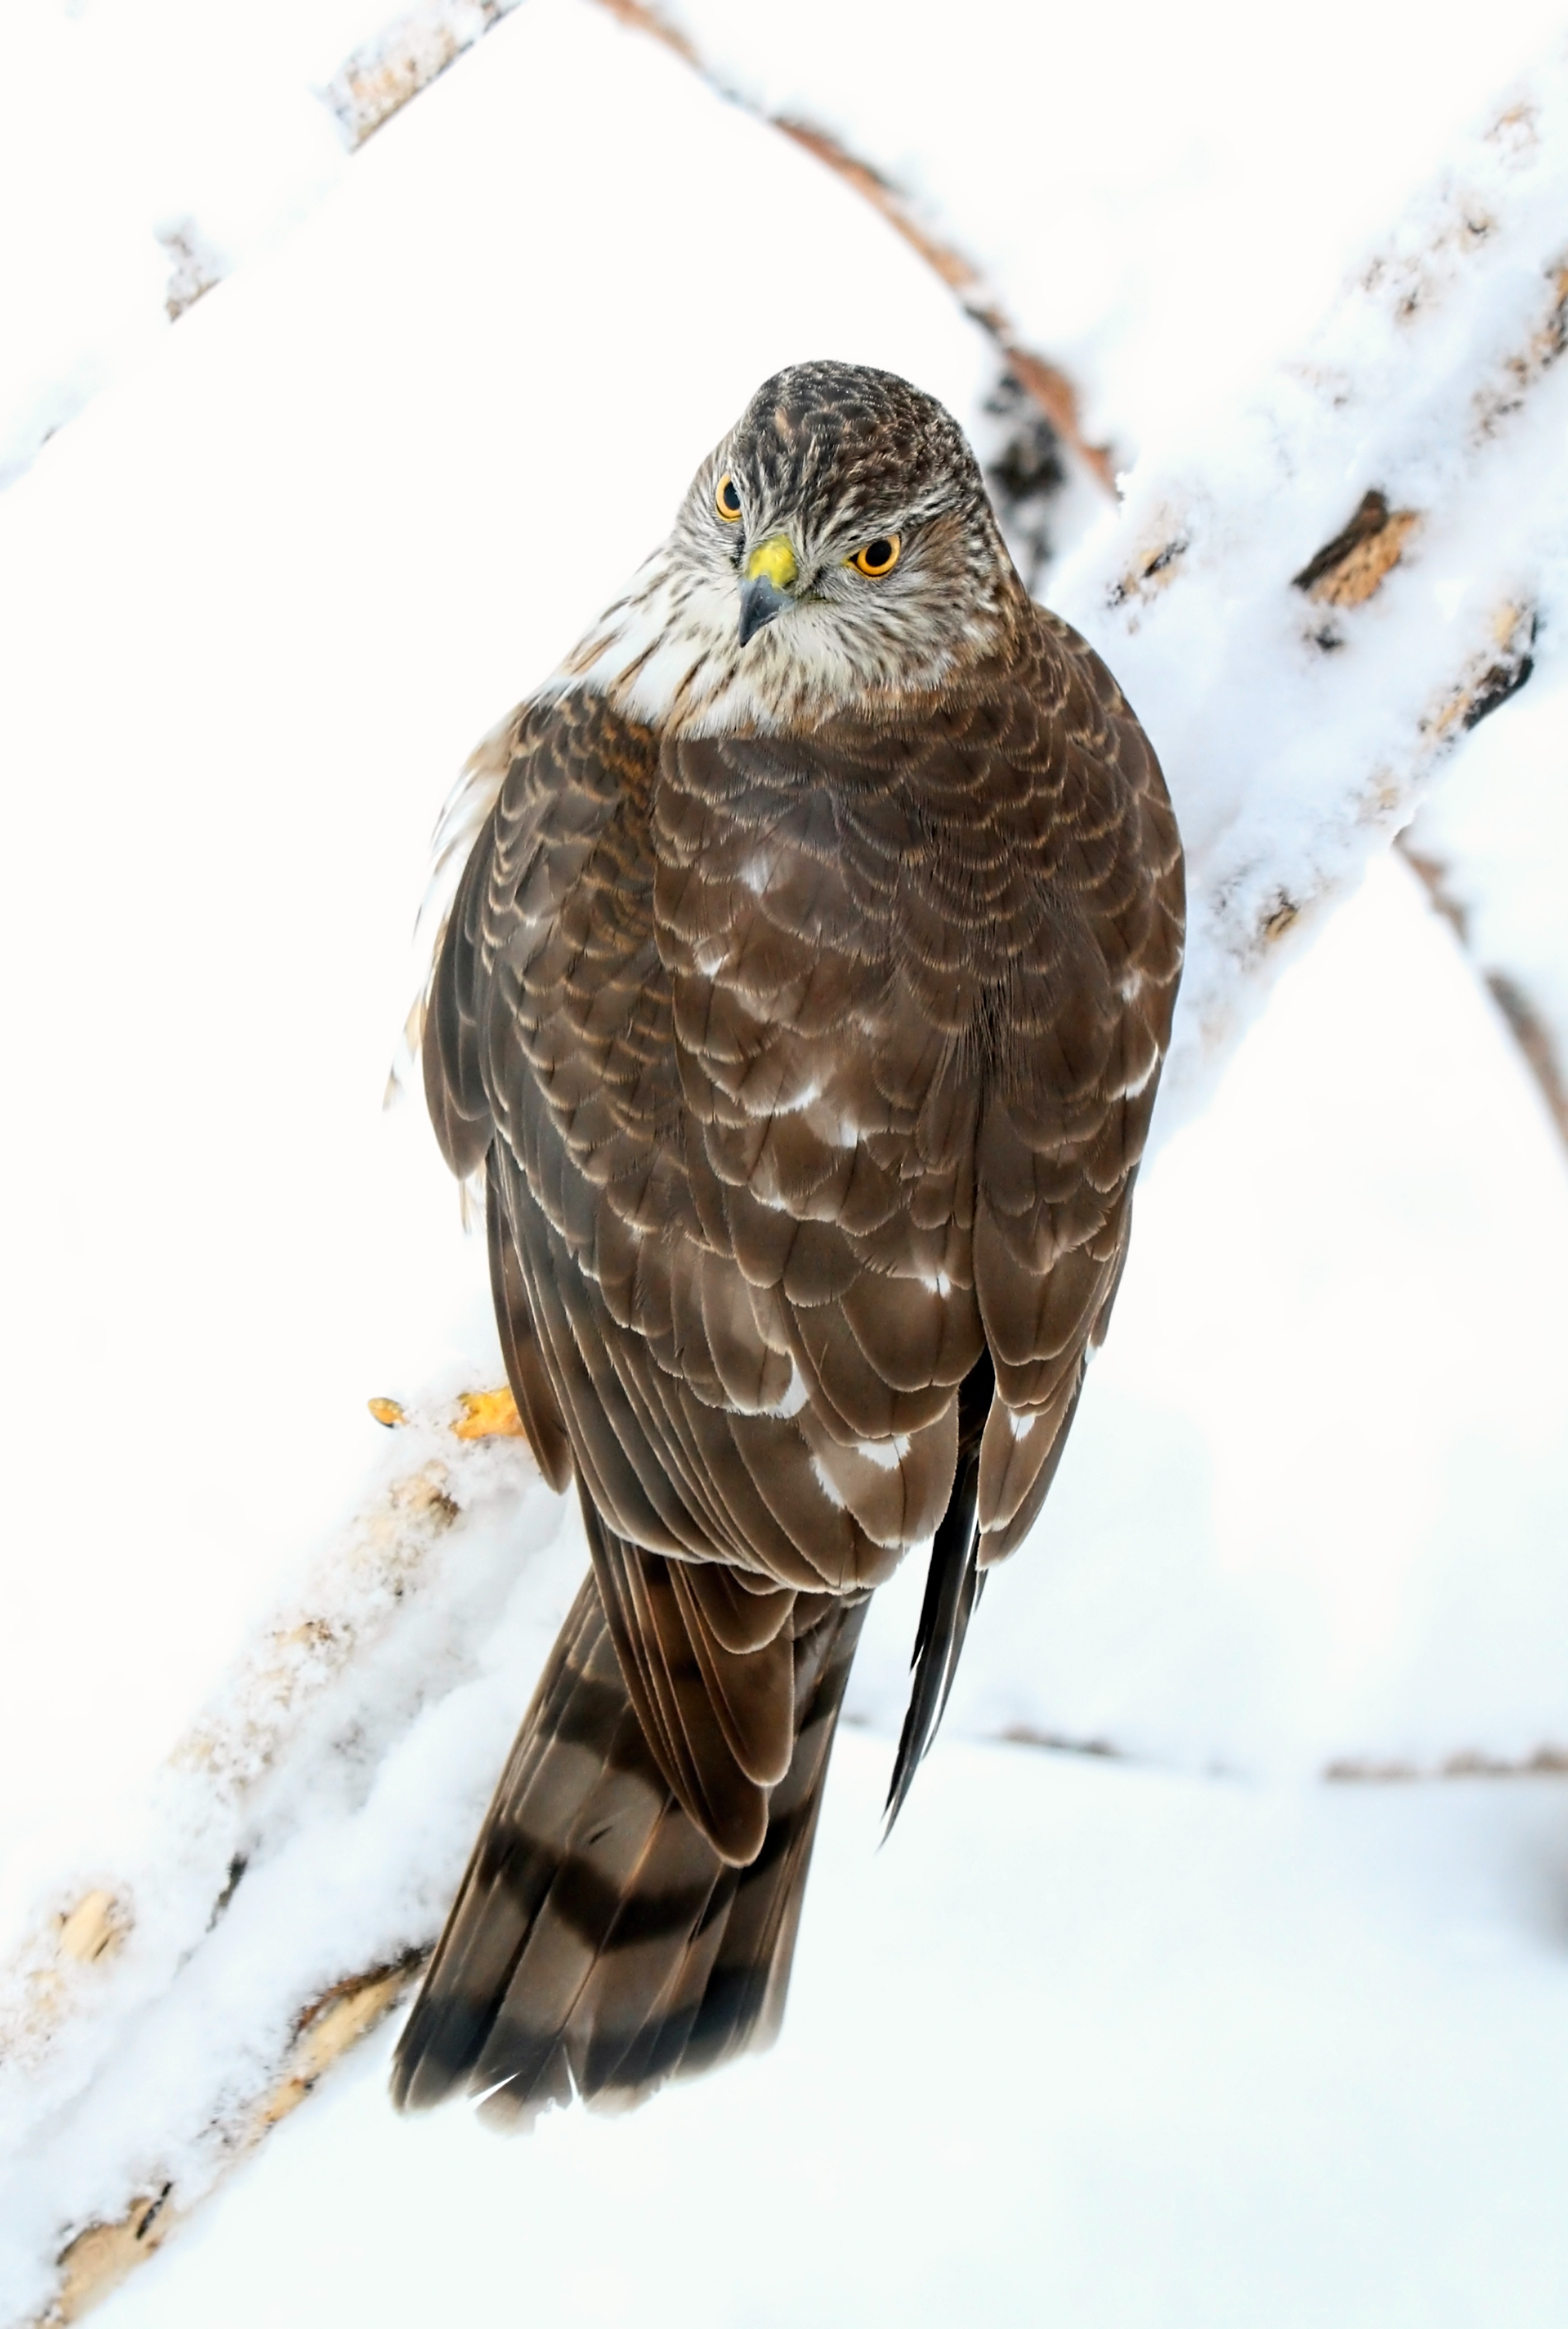
nature, bird, wing, beak, eagle, predator, hawk, owl, fauna, bird of prey, vertebrate, falcon, buzzard, accipitriformes, sharp shinned hawk